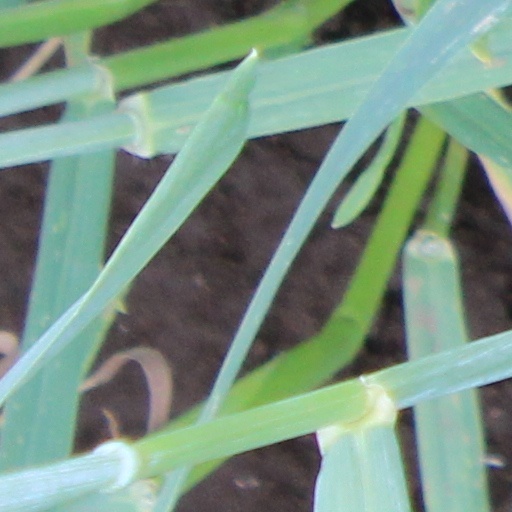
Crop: wheat